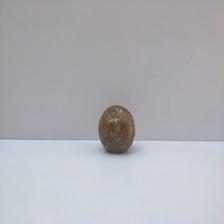
Size: Spoiled